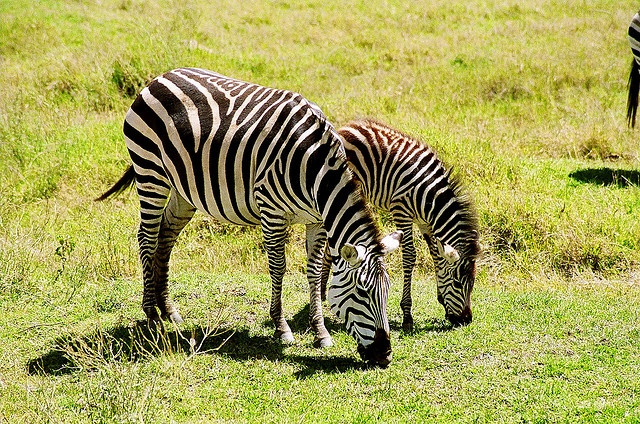
A zebra eating grass next to a baby zebra.
An adult and a juvenile zebra graze in a green field.
A few zebras standing in a green field eating grass.
Pair of zebras grazing in open grassy field.
There is a mother zebra with her cub eating grass.